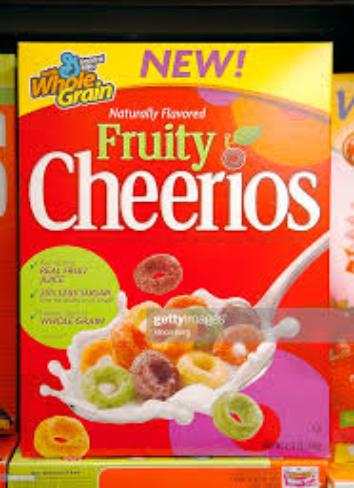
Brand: Fruity Cheerios
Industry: Food